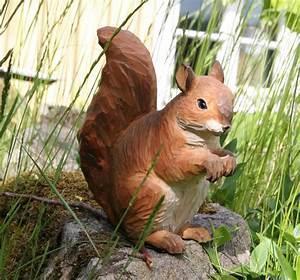
squirrel